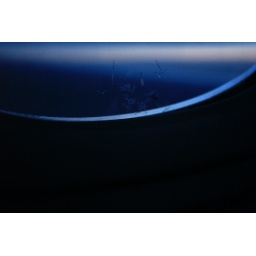
flying over the arctic ocean